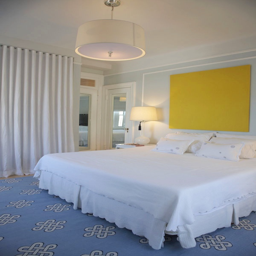
white bedroom with a blue rug and large yellow square above the bed instead of a headboard